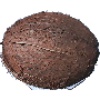
Label: cocos